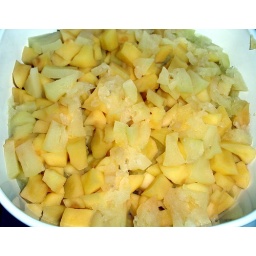
...and cook, covered, on high in microwave oven 17 to 20 minutes, or until tender.